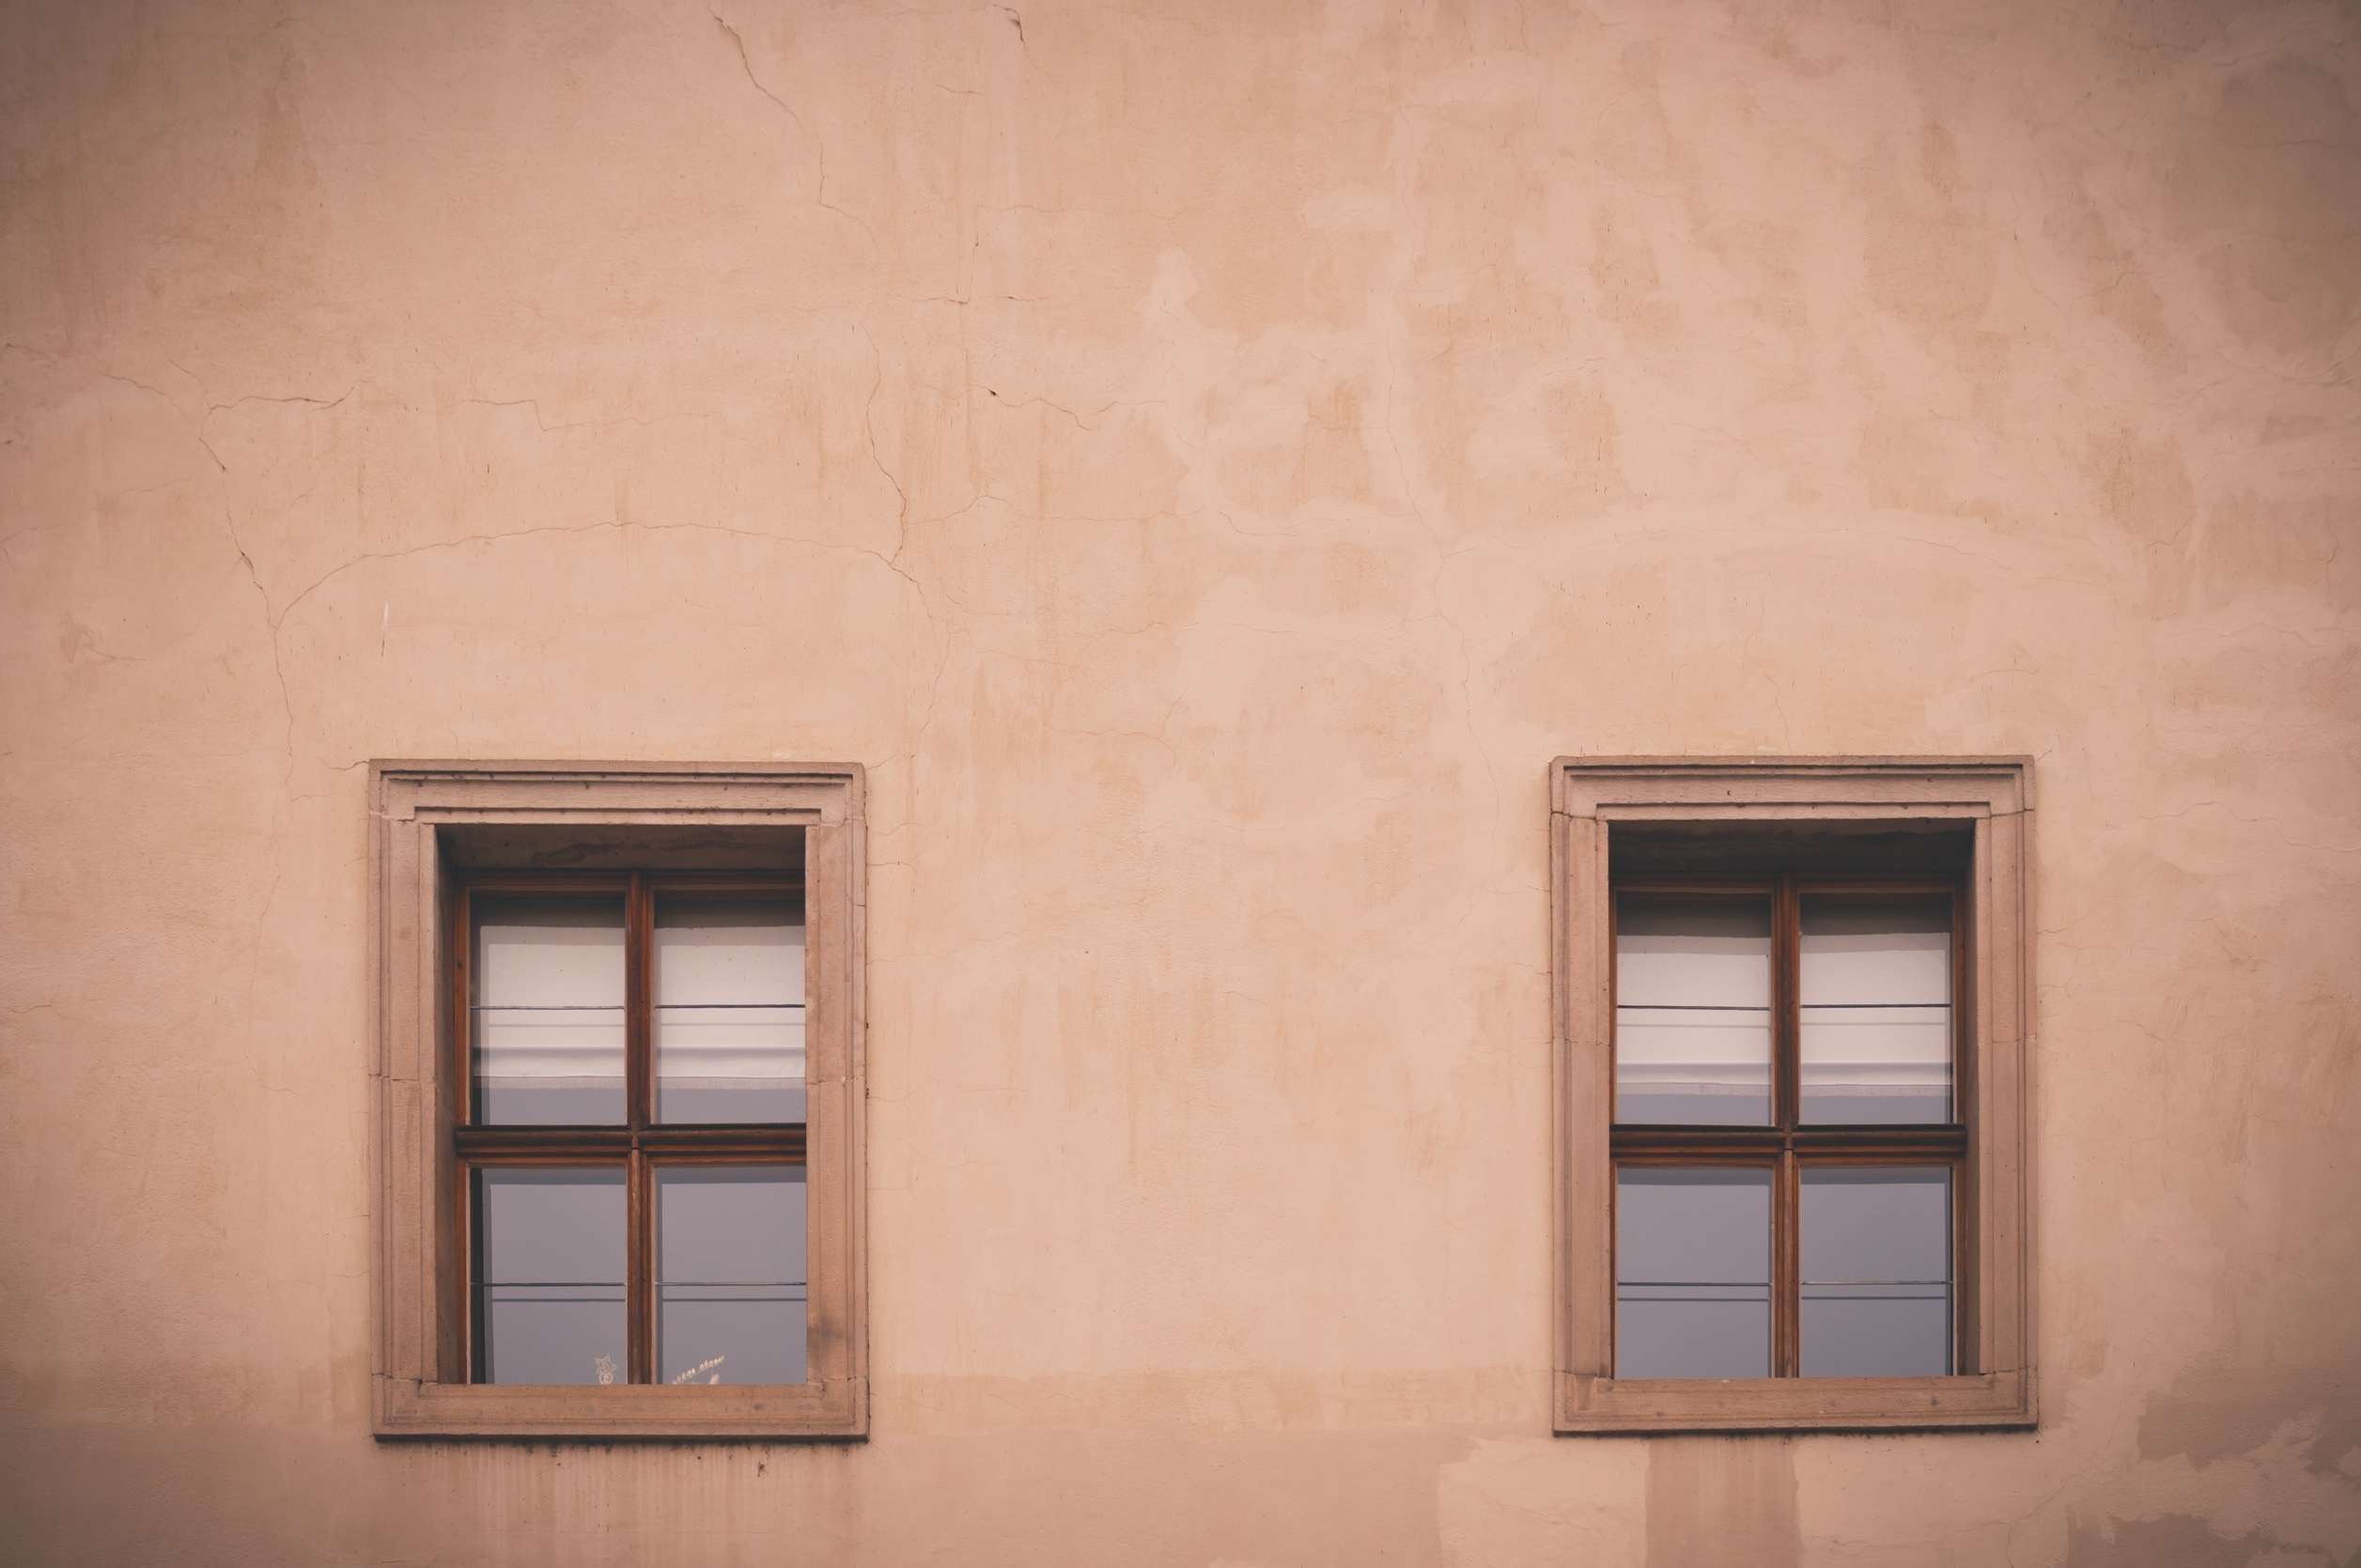
architecture, wood, white, house, window, building, home, wall, color, facade, property, exterior, door, apartment, interior design, windows, beige, shape, plaster, window covering